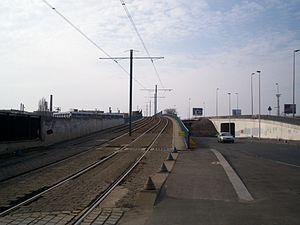
Pont à l'ouest de ""Gaston Roulaud"""
La ligne 1 du tramway d'Île-de-France, plus simplement nommée T1, est une ligne du tramway d'Île-de-France exploitée par la Régie autonome des transports parisiens qui est mise en service en 1992 entre Bobigny et Saint-Denis, marquant le grand retour de ce mode de transport dans la région Île-de-France après trente-cinq ans d'absence.